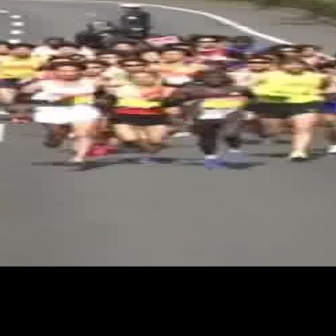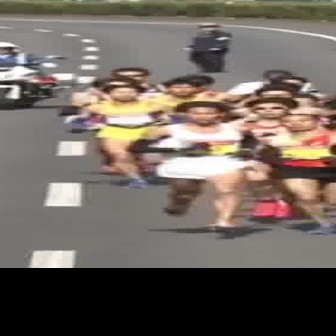
  Please identify the target specified by the bounding box [11,60,114,163] in the first image and locate it in the second image. Return the coordinates in [x_min,y_min,x_max,y_max] format.
Answer: [123,100,254,231]